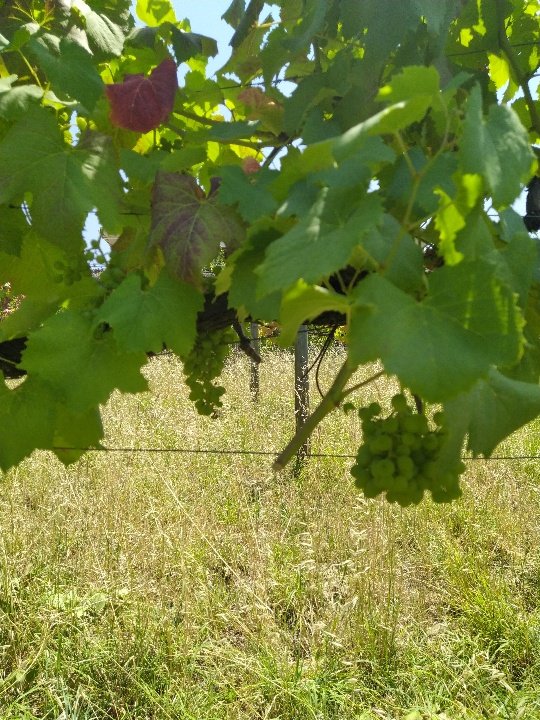
Berries visible: 30
Grape clusters: 1